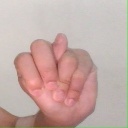
अक्षर: न